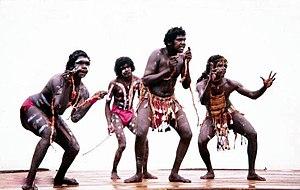
La musique aborigène s'entend ici comme celle des peuples aborigènes d'Australie à l'exclusion des autres peuples aborigènes d'autres continents. Malgré la forte influence anglo-saxonne sur leurs sociétés, ils ont su conserver des traditions musicales, aujourd'hui mondialement connues à travers la pratique du didgeridoo, un instrument prisé par une frange de la jeunesse occidentale. La musique n'a pas d'existence à part du rituel ou de la cérémonie qu'elle accompagne ou rythme. Elle a une fonction totémique ou chamanique qui implique tout autant l'individu que la communauté. Bien qu'il existe des différences entre les divers clans répartis sur l'immense surface du territoire australien, on ne peut néanmoins noter de différence qualitative marquante d'un bout à l'autre.
Les aborigènes d’Australie sont les premiers humains connus à avoir peuplé la partie continentale de l'Australie. Ils constituent, avec les indigènes du détroit de Torrès, la population autochtone de cet État d'Océanie. Le mot commun aborigène désigne plus généralement celui dont les ancêtres sont les premiers habitants connus de sa terre natale.
Il y a, en Australie, une tradition très riche de danse, vivifiée par l’héritage des Corroboree aborigène et par de grands danseurs de ballet comme Sir Robert Helpmann ou des chorégraphes de danse contemporaine de notoriété internationale comme Lloyd Newson. Beaucoup de communautés immigrées continuent leurs propres traditions de danse sur une base professionnelle ou d'amateur.
La culture de l'Australie moderne est une culture occidentale métissée de plusieurs autres. D'origine essentiellement anglo-celte modifiée par la vie de ses premiers colons, l'immigration multi-ethnique due aux ruées vers l'or des années 1850, l'arrivée de nouveaux immigrants après la Seconde Guerre mondiale et, plus récemment, la culture américaine, elle est aussi influencée par la culture de ses Aborigènes dont le temps du rêve est le thème central. On y ajoutera les influences de l'environnement australien si particulier, de l'isolement géographique par rapport aux nations occidentales et de la proximité de l'Asie.